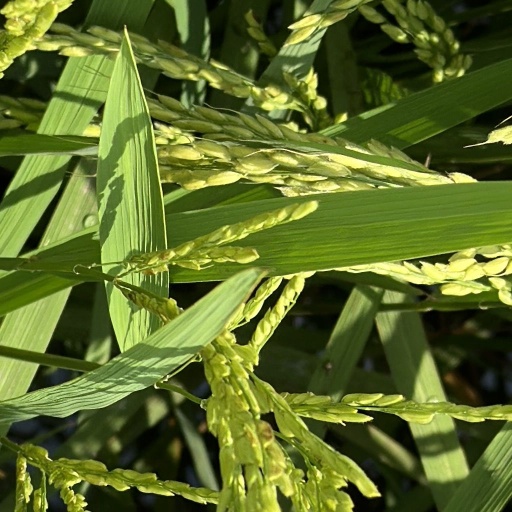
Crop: rice